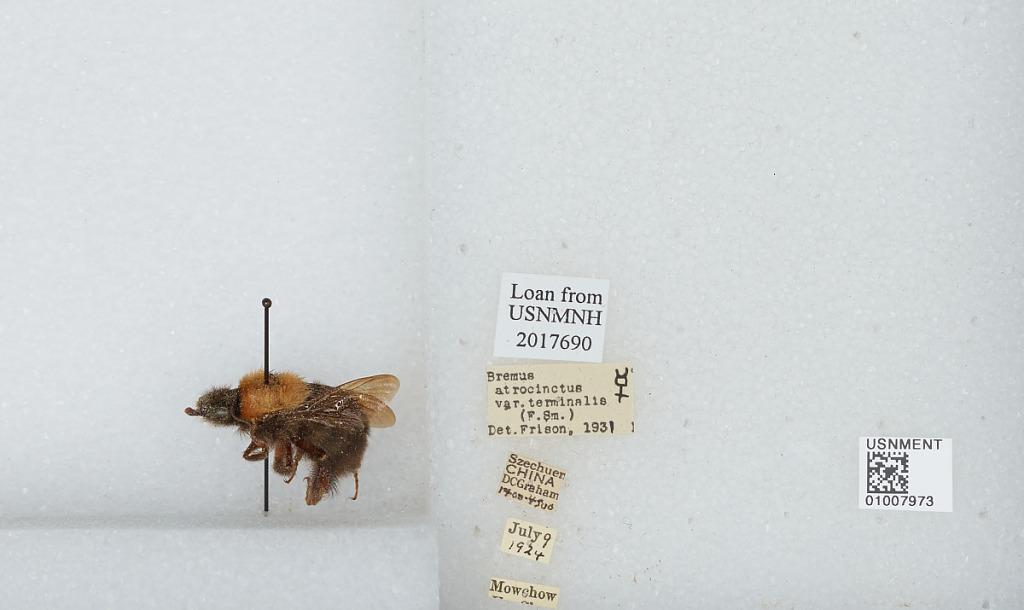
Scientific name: Bombus (Festivobombus) festivus Smith
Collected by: D. Graham
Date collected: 1924-7-9
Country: China
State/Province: Sichuan
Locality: Fengyi
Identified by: Frison